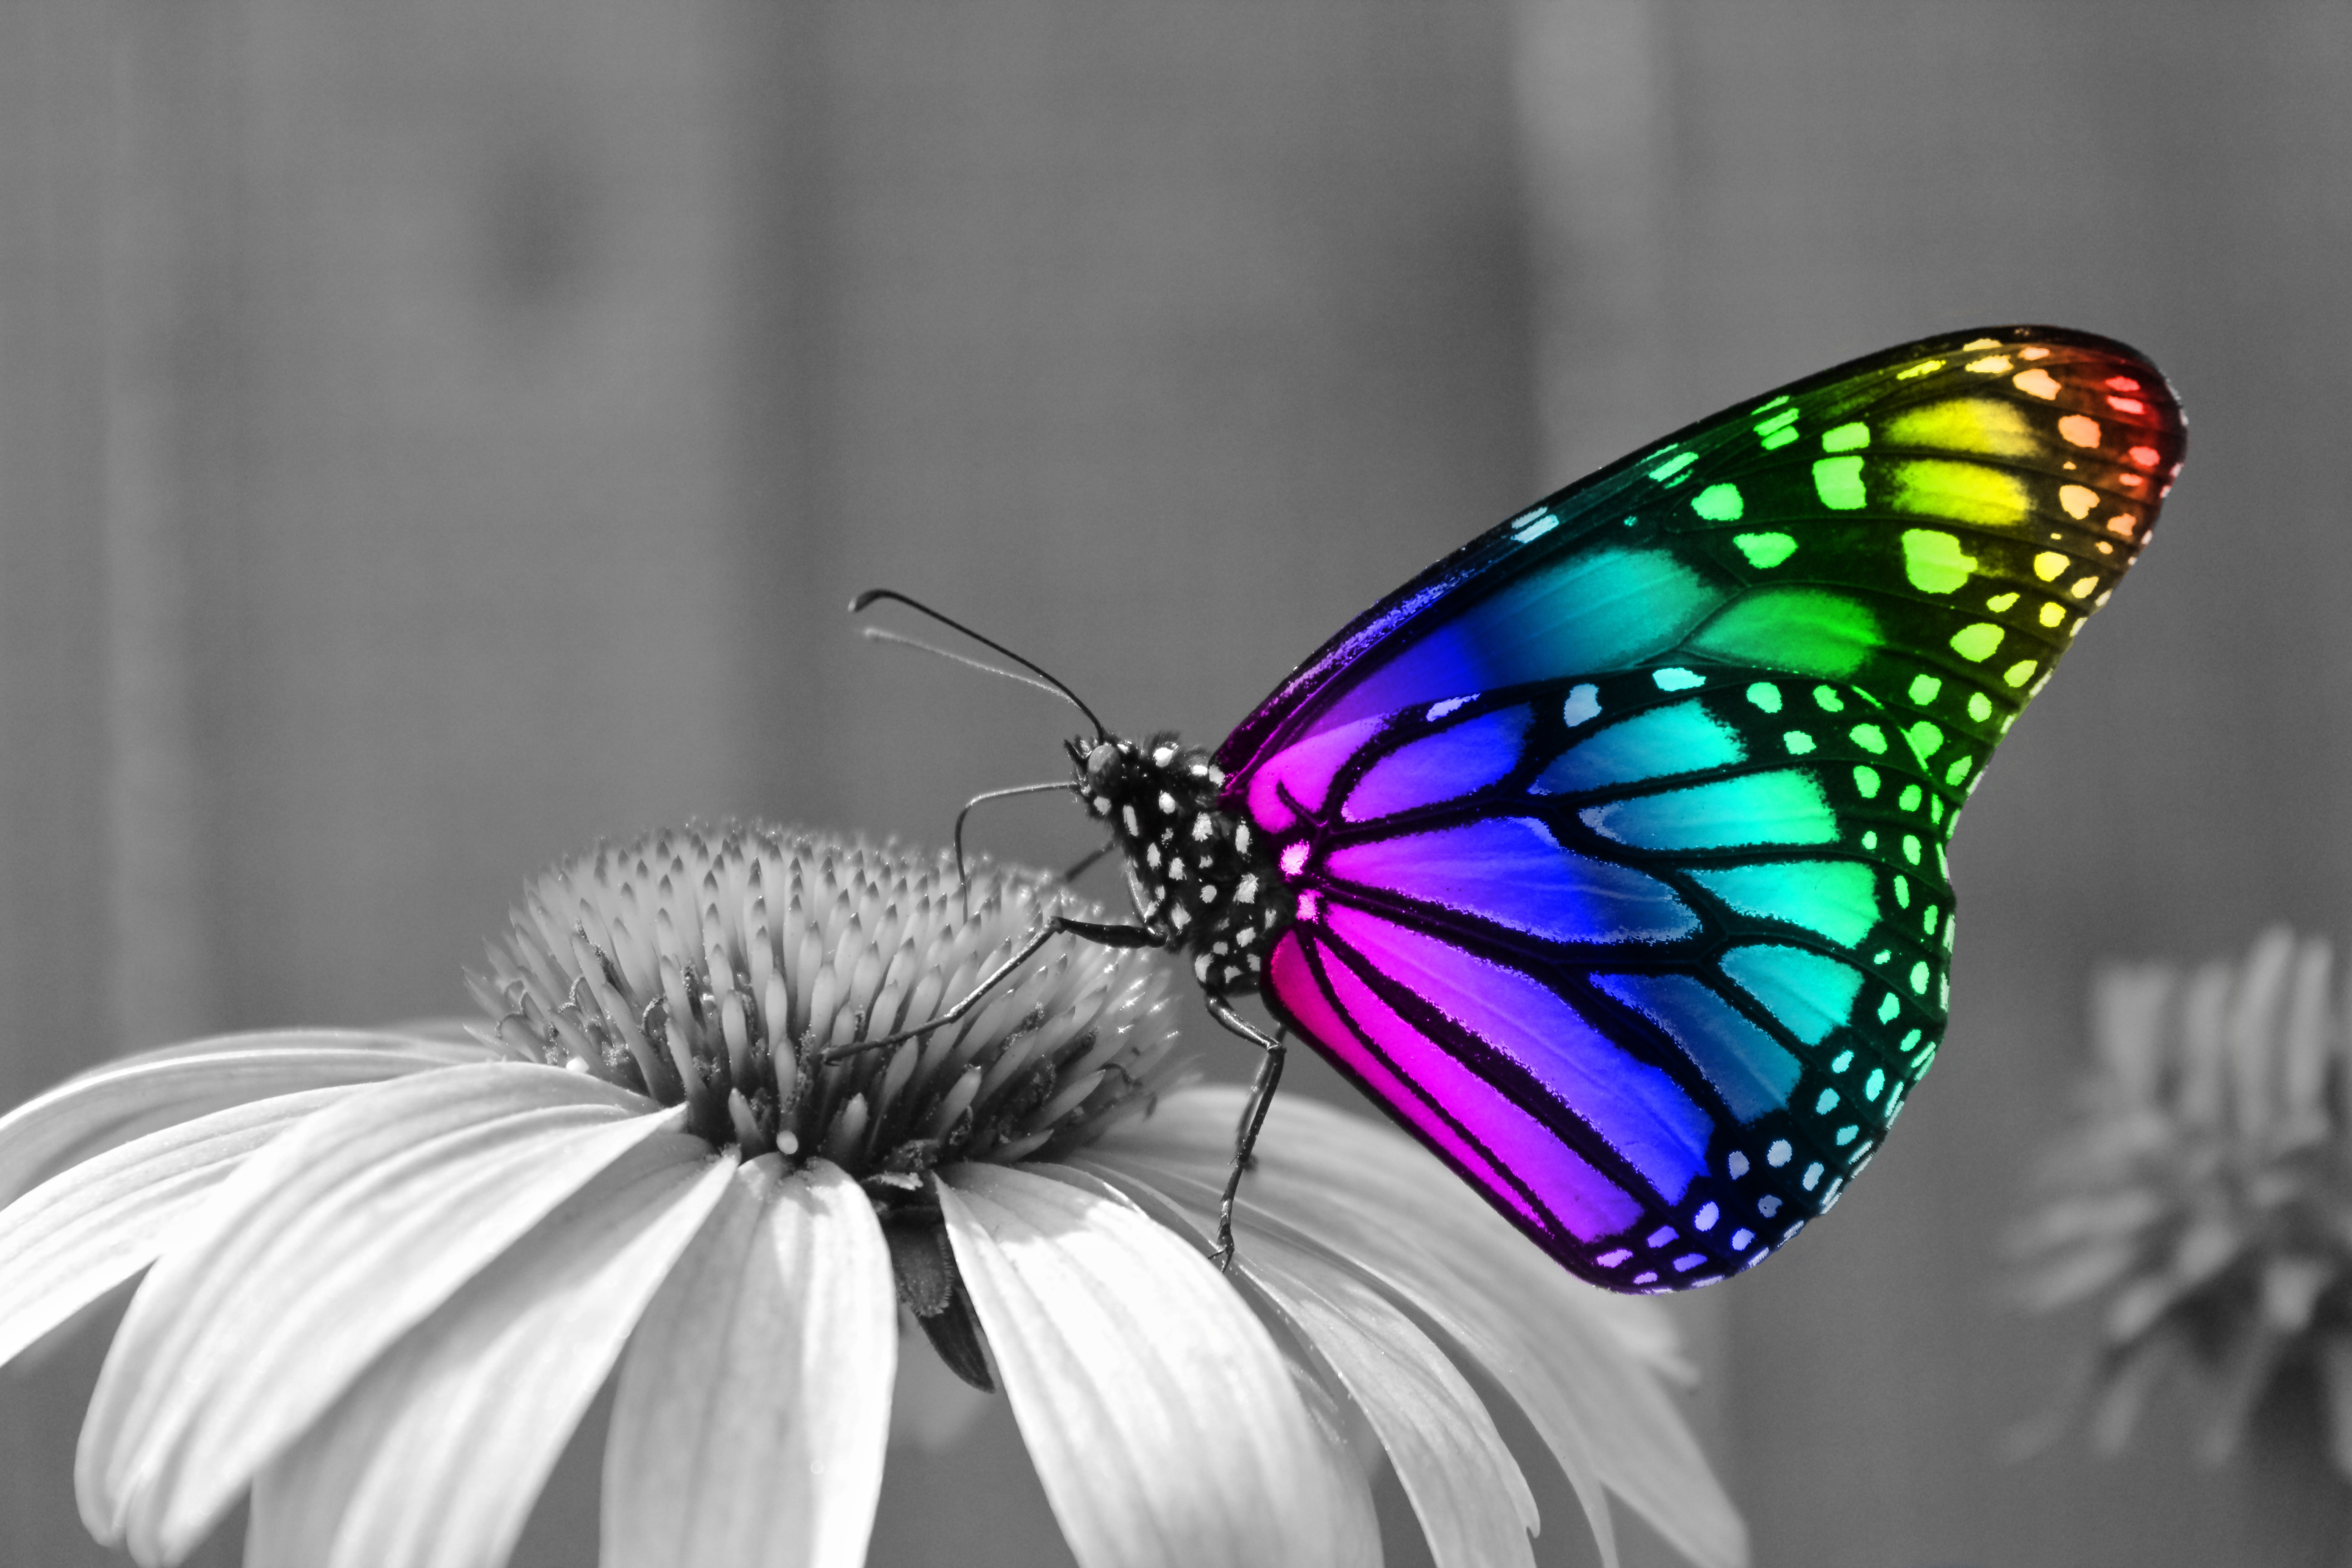
nature, wing, flower, petal, insect, macro, butterfly, fauna, invertebrate, flowers, monarch, close up, monarch butterfly, insects, butterflies, macro photography, arthropod, pollinator, moths and butterflies, lycaenid, morpho